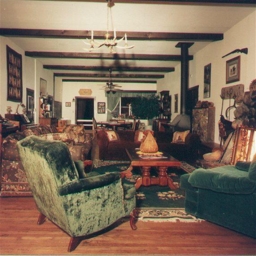
Room type: livingroom